Guernsey pound

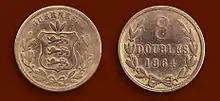
1864 Guernesey 8 Doubles

Between 1830 and 1956, Guernsey's four coin denominations, 1, 2, 4 and 8 doubles (equivalent to d, d, d and 1d respectively), all carried very similar designs, with the Island's arms and name (spelled "Guernesey") on the obverse and the denomination and date on the reverse. In addition, the 8 double coins featured a wreath on both sides.